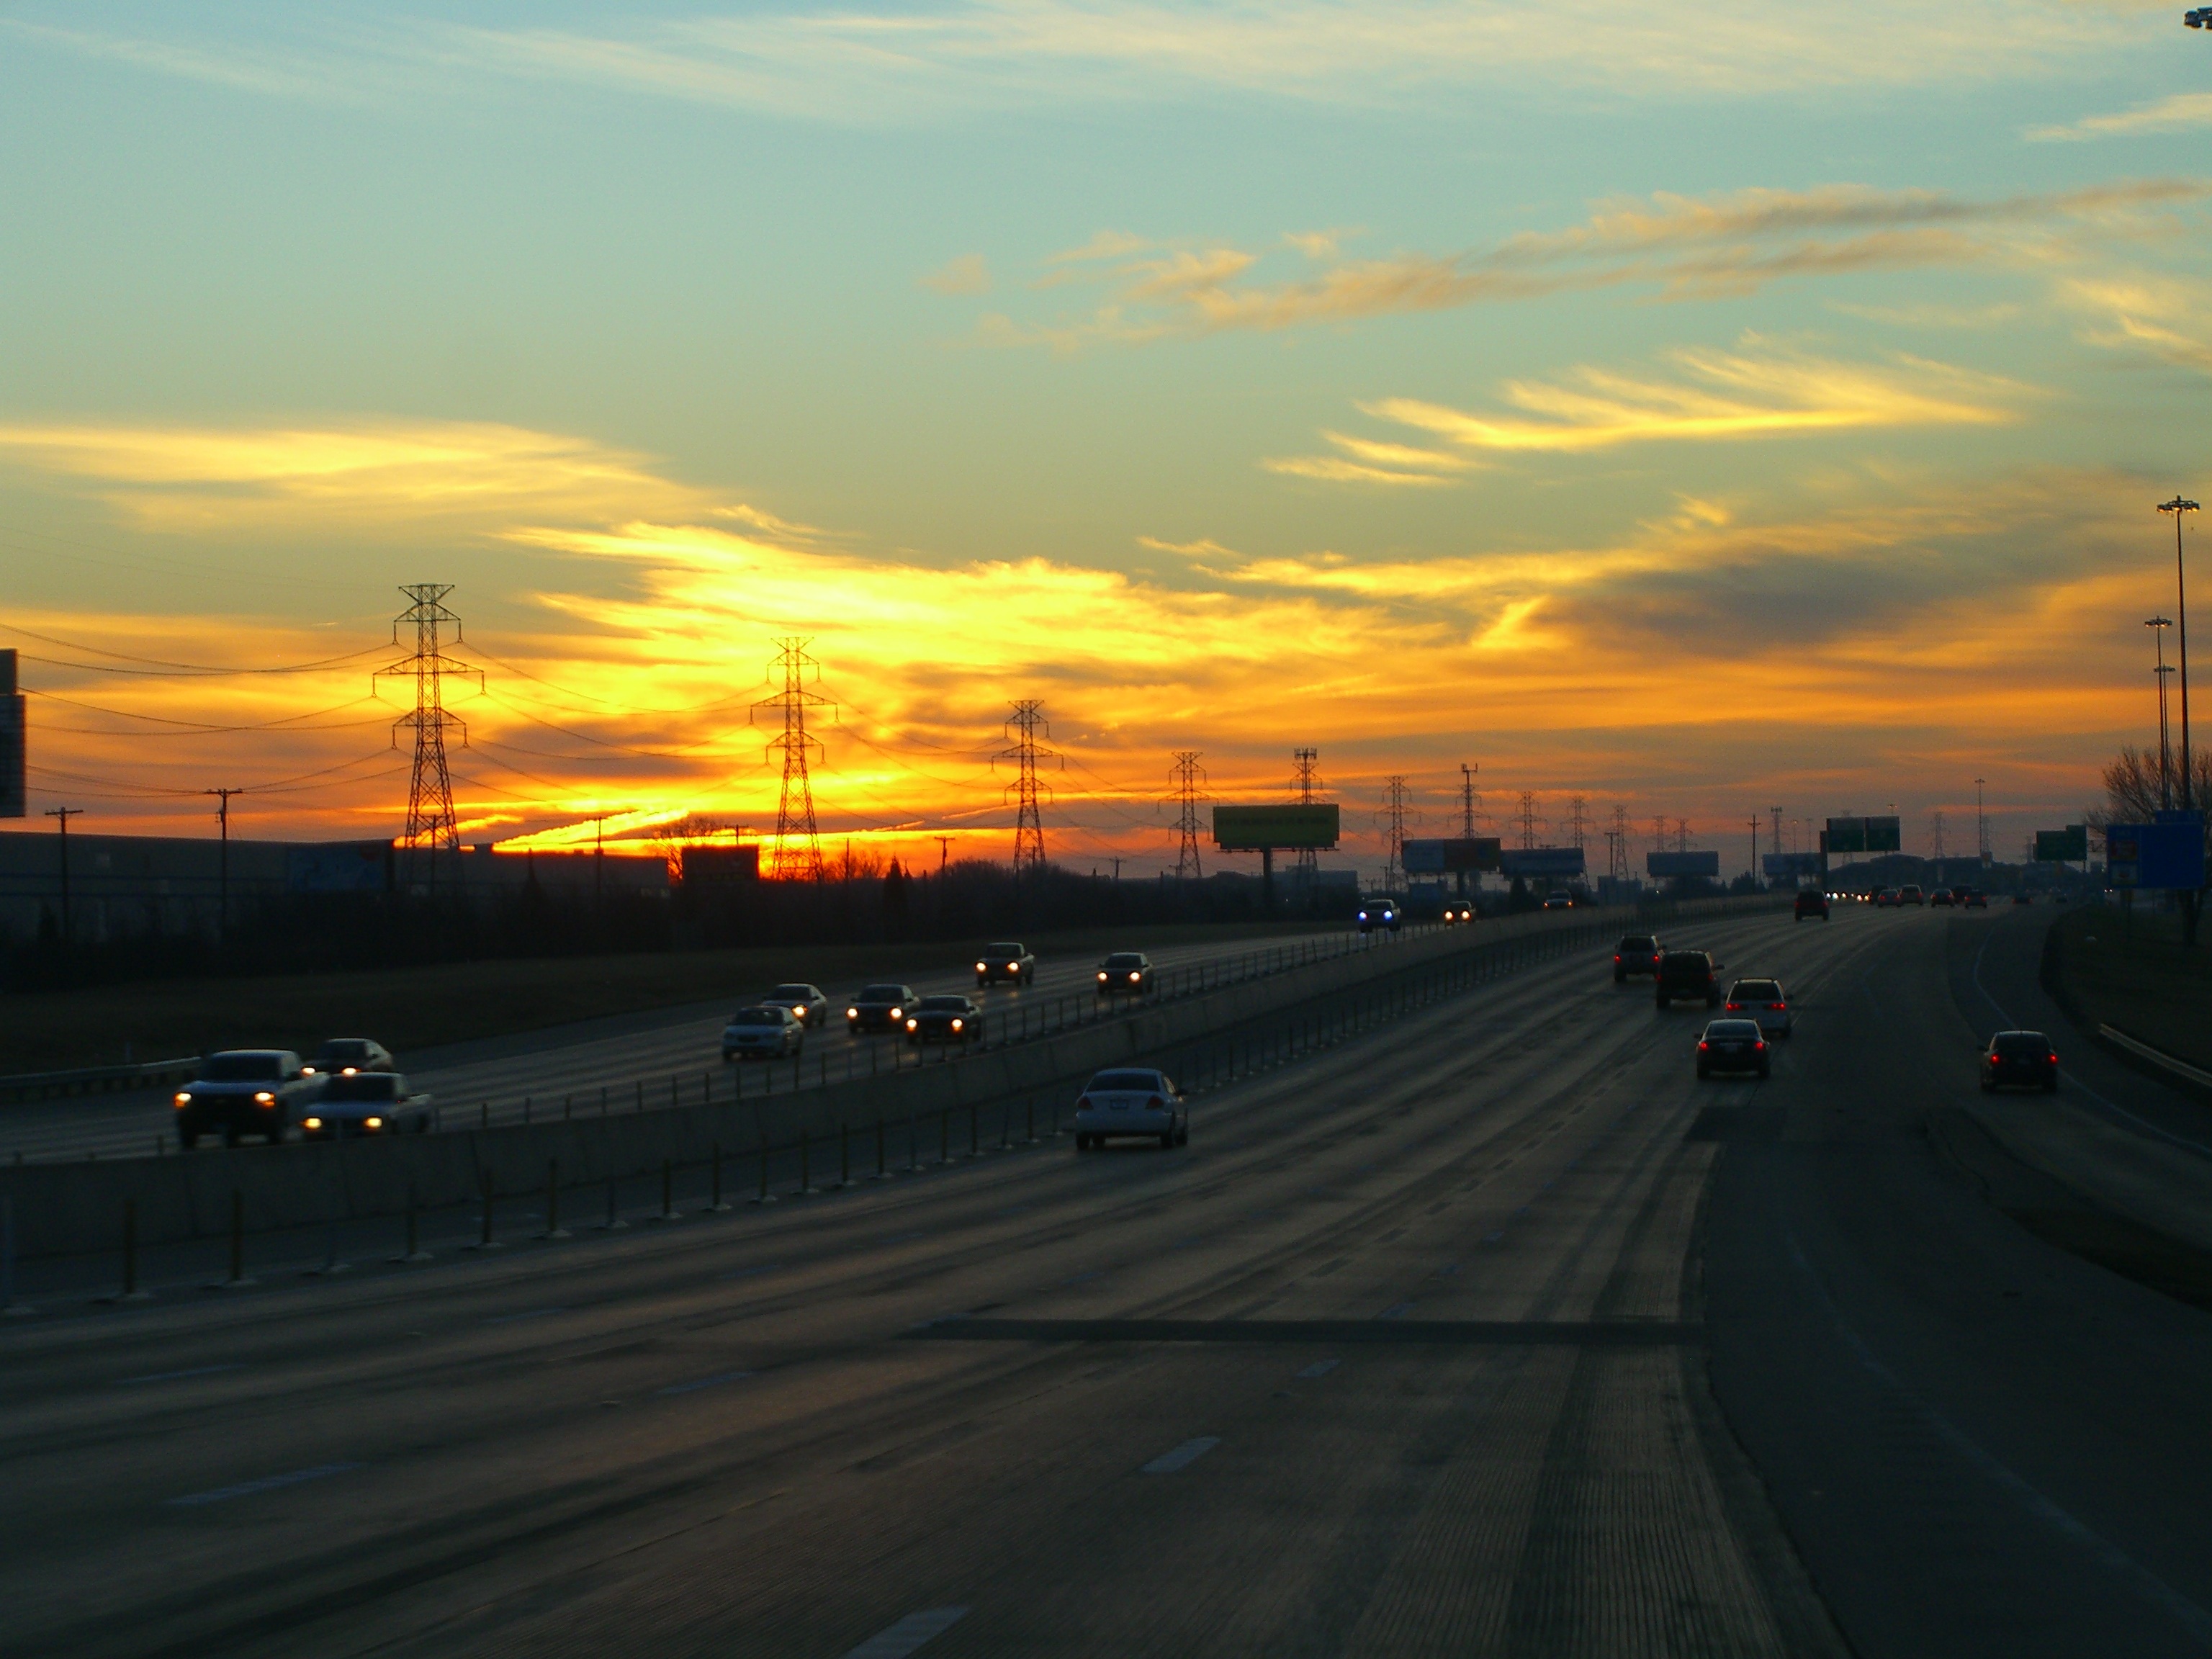
horizon, cloud, sky, sunrise, sunset, road, traffic, morning, highway, dawn, dusk, evening, infrastructure, cars, texas, motorway, afterglow